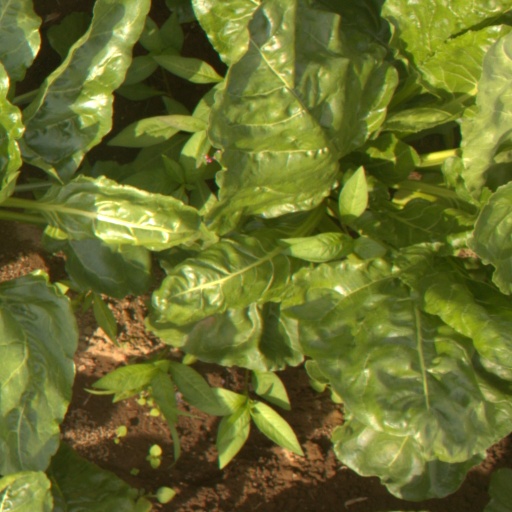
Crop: sugar beet